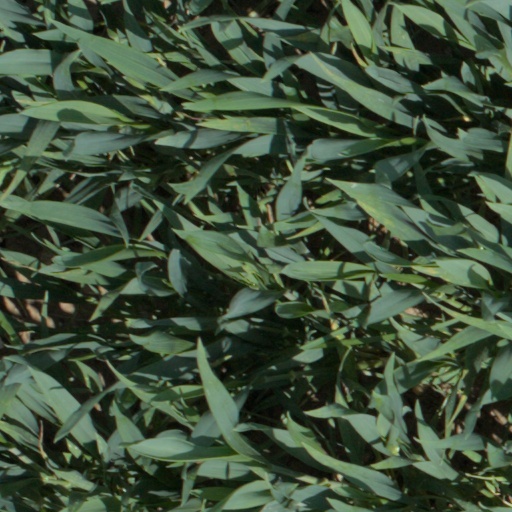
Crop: wheat